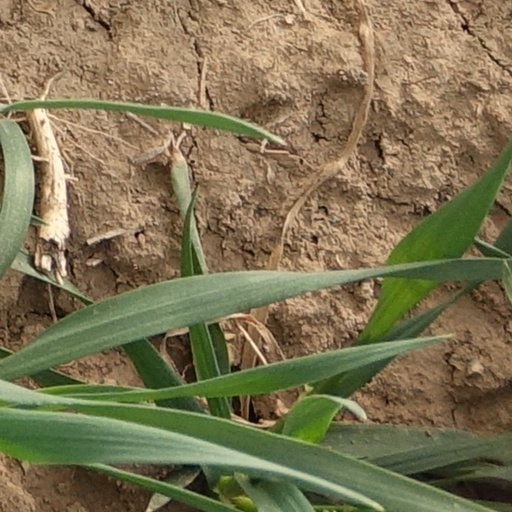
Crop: wheat